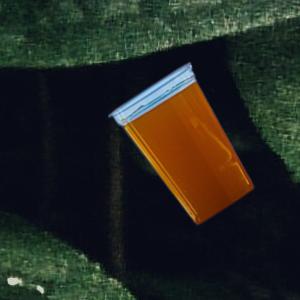
Label: cups